Timeline of the 2019–2020 Hong Kong protests (August 2019)

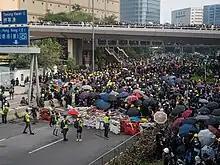
Protesters constructing barricades in Kwun Tong.

On 24 August, a protest was held in Kwun Tong to oppose the extradition bill, however the primary theme of the march was to resist government installed surveillance equipment. The protest was initially banned by the police, though the ban was lifted after the route of the protest was changed. Thousands of people marched from Tsun Yip Street Playground to the Zero Carbon Building in Kowloon Bay. During the march, protesters expressed concerns about recently installed smart lampposts enabled with facial recognition and video surveillance capabilities. Many worried that the lampposts would be used to further restrict freedom in Hong Kong, as China continues to tighten its grip. During the protest, one of these smart lampposts was knocked down and dismantled.